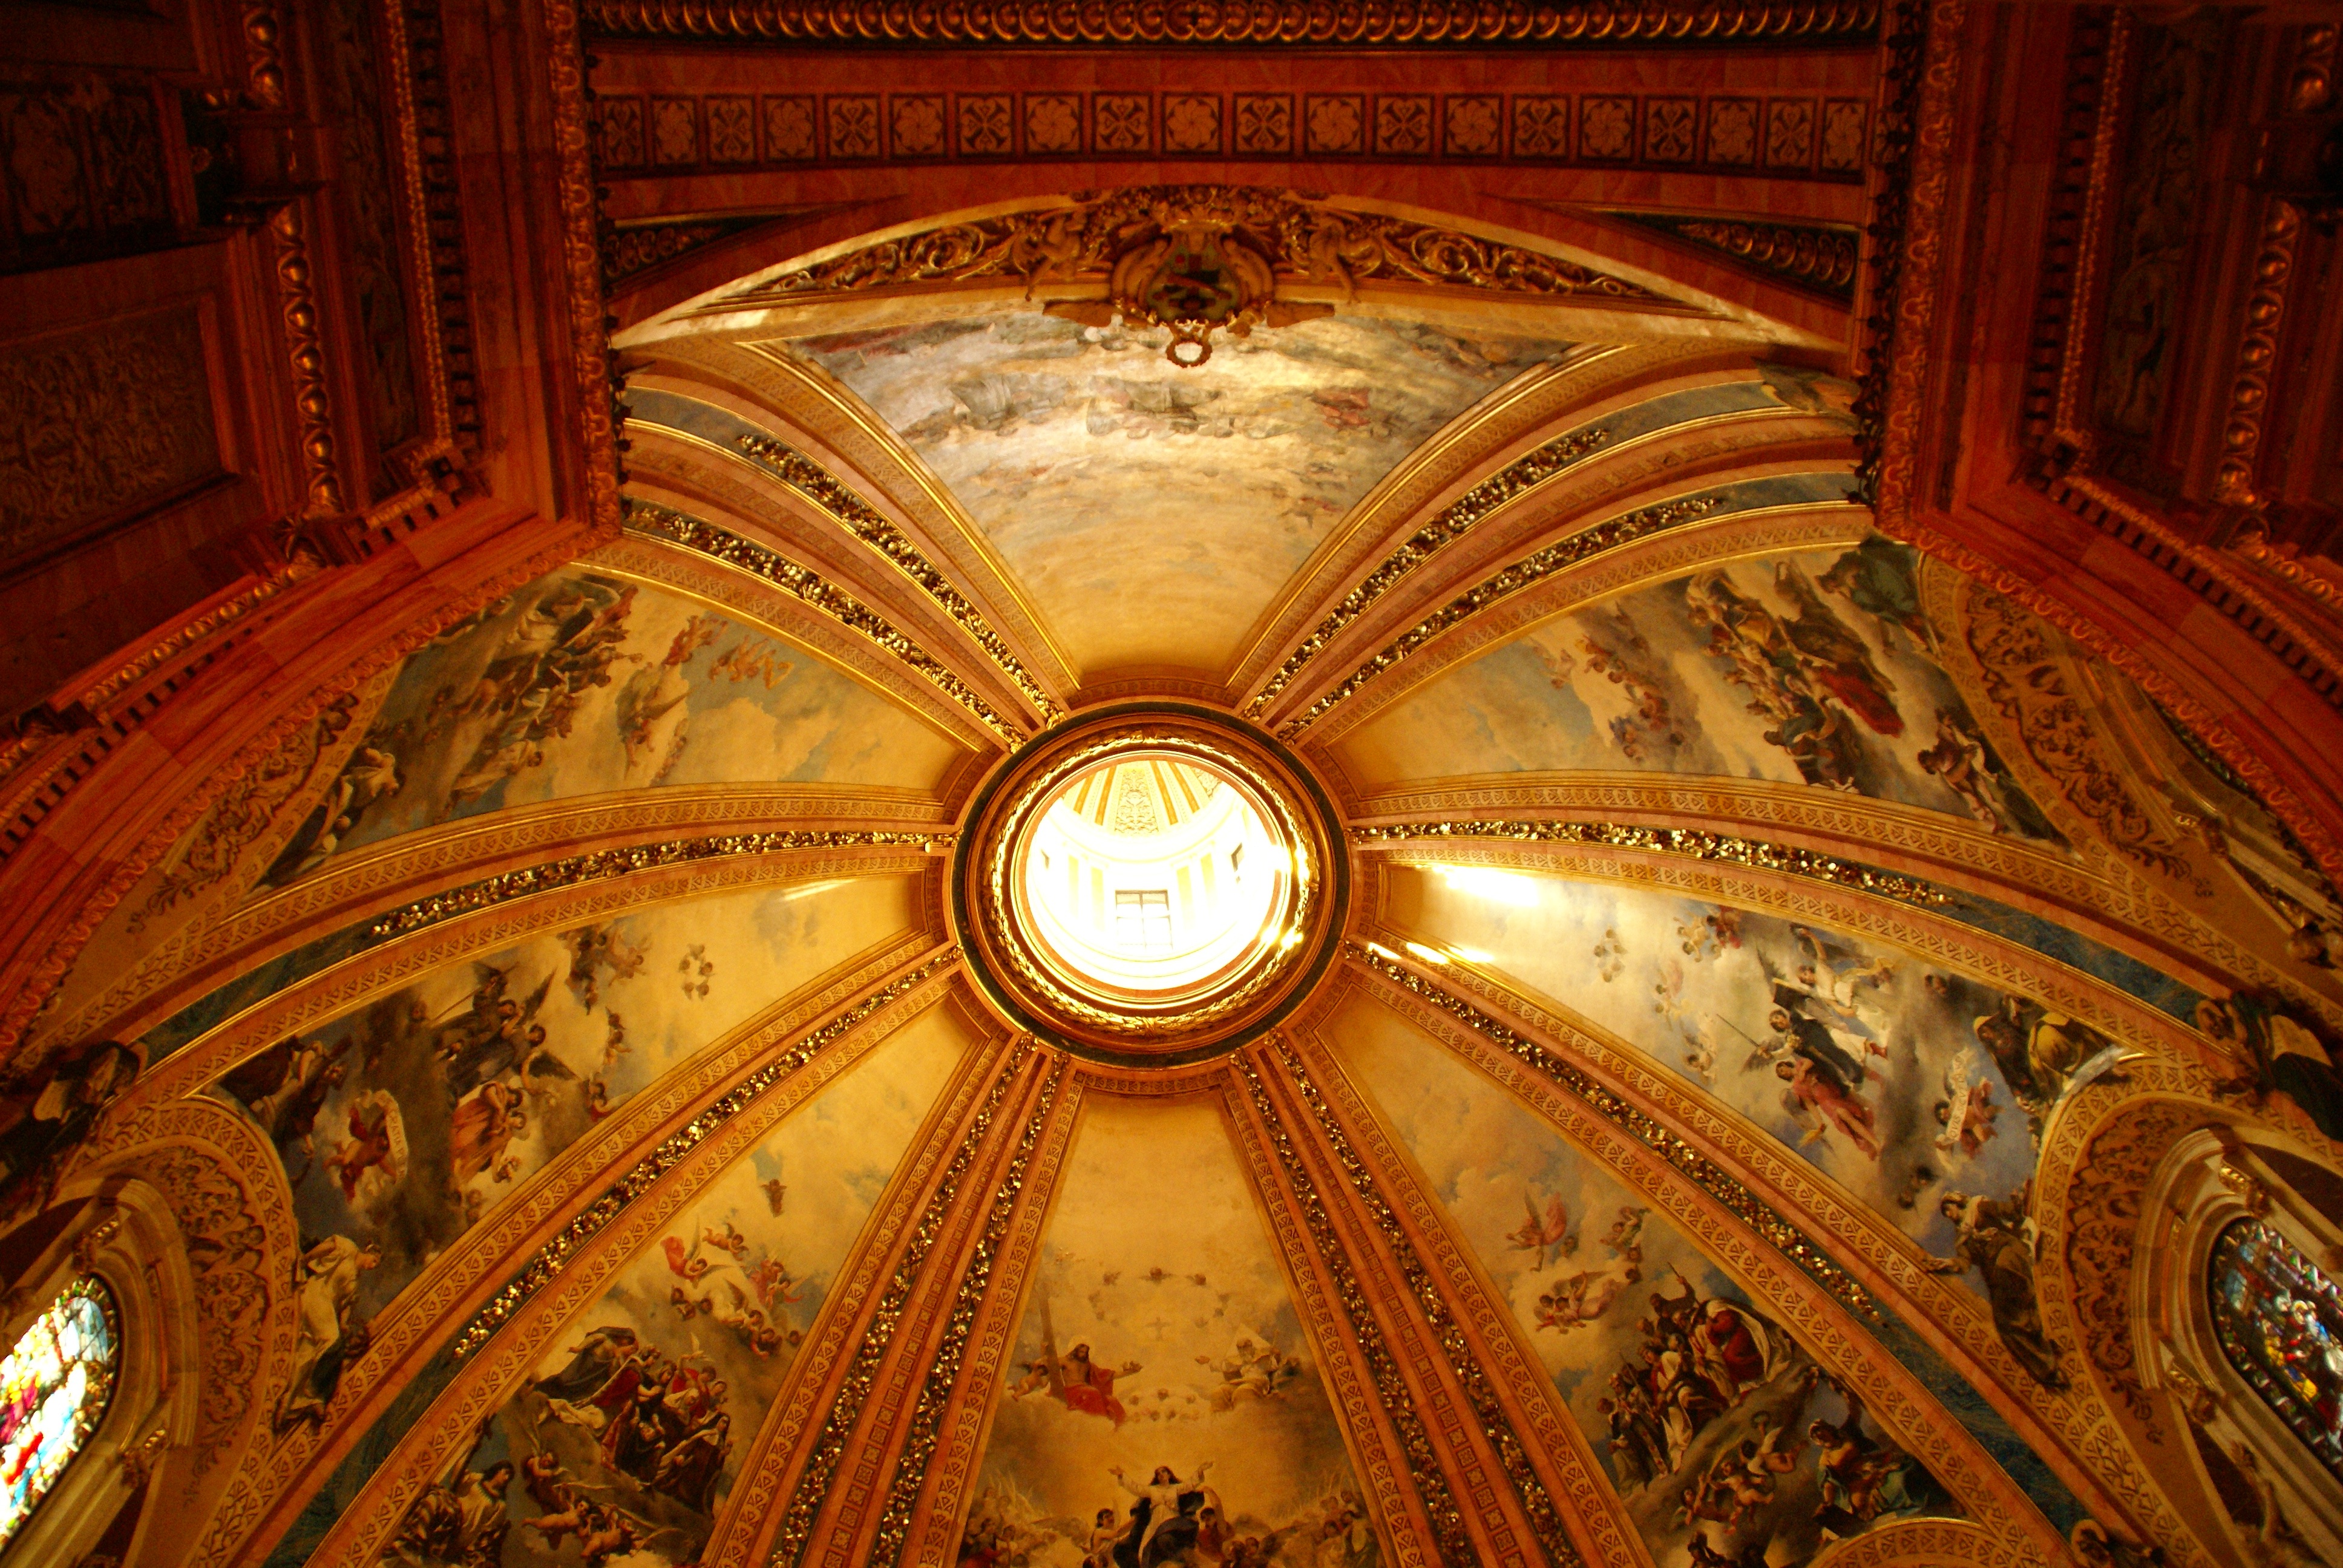
landscape, architecture, sky, building, old, city, travel, europe, landmark, church, cathedral, tourism, place of worship, baptistery, symmetry, european, famous, vault, basilica, dome, ancient history